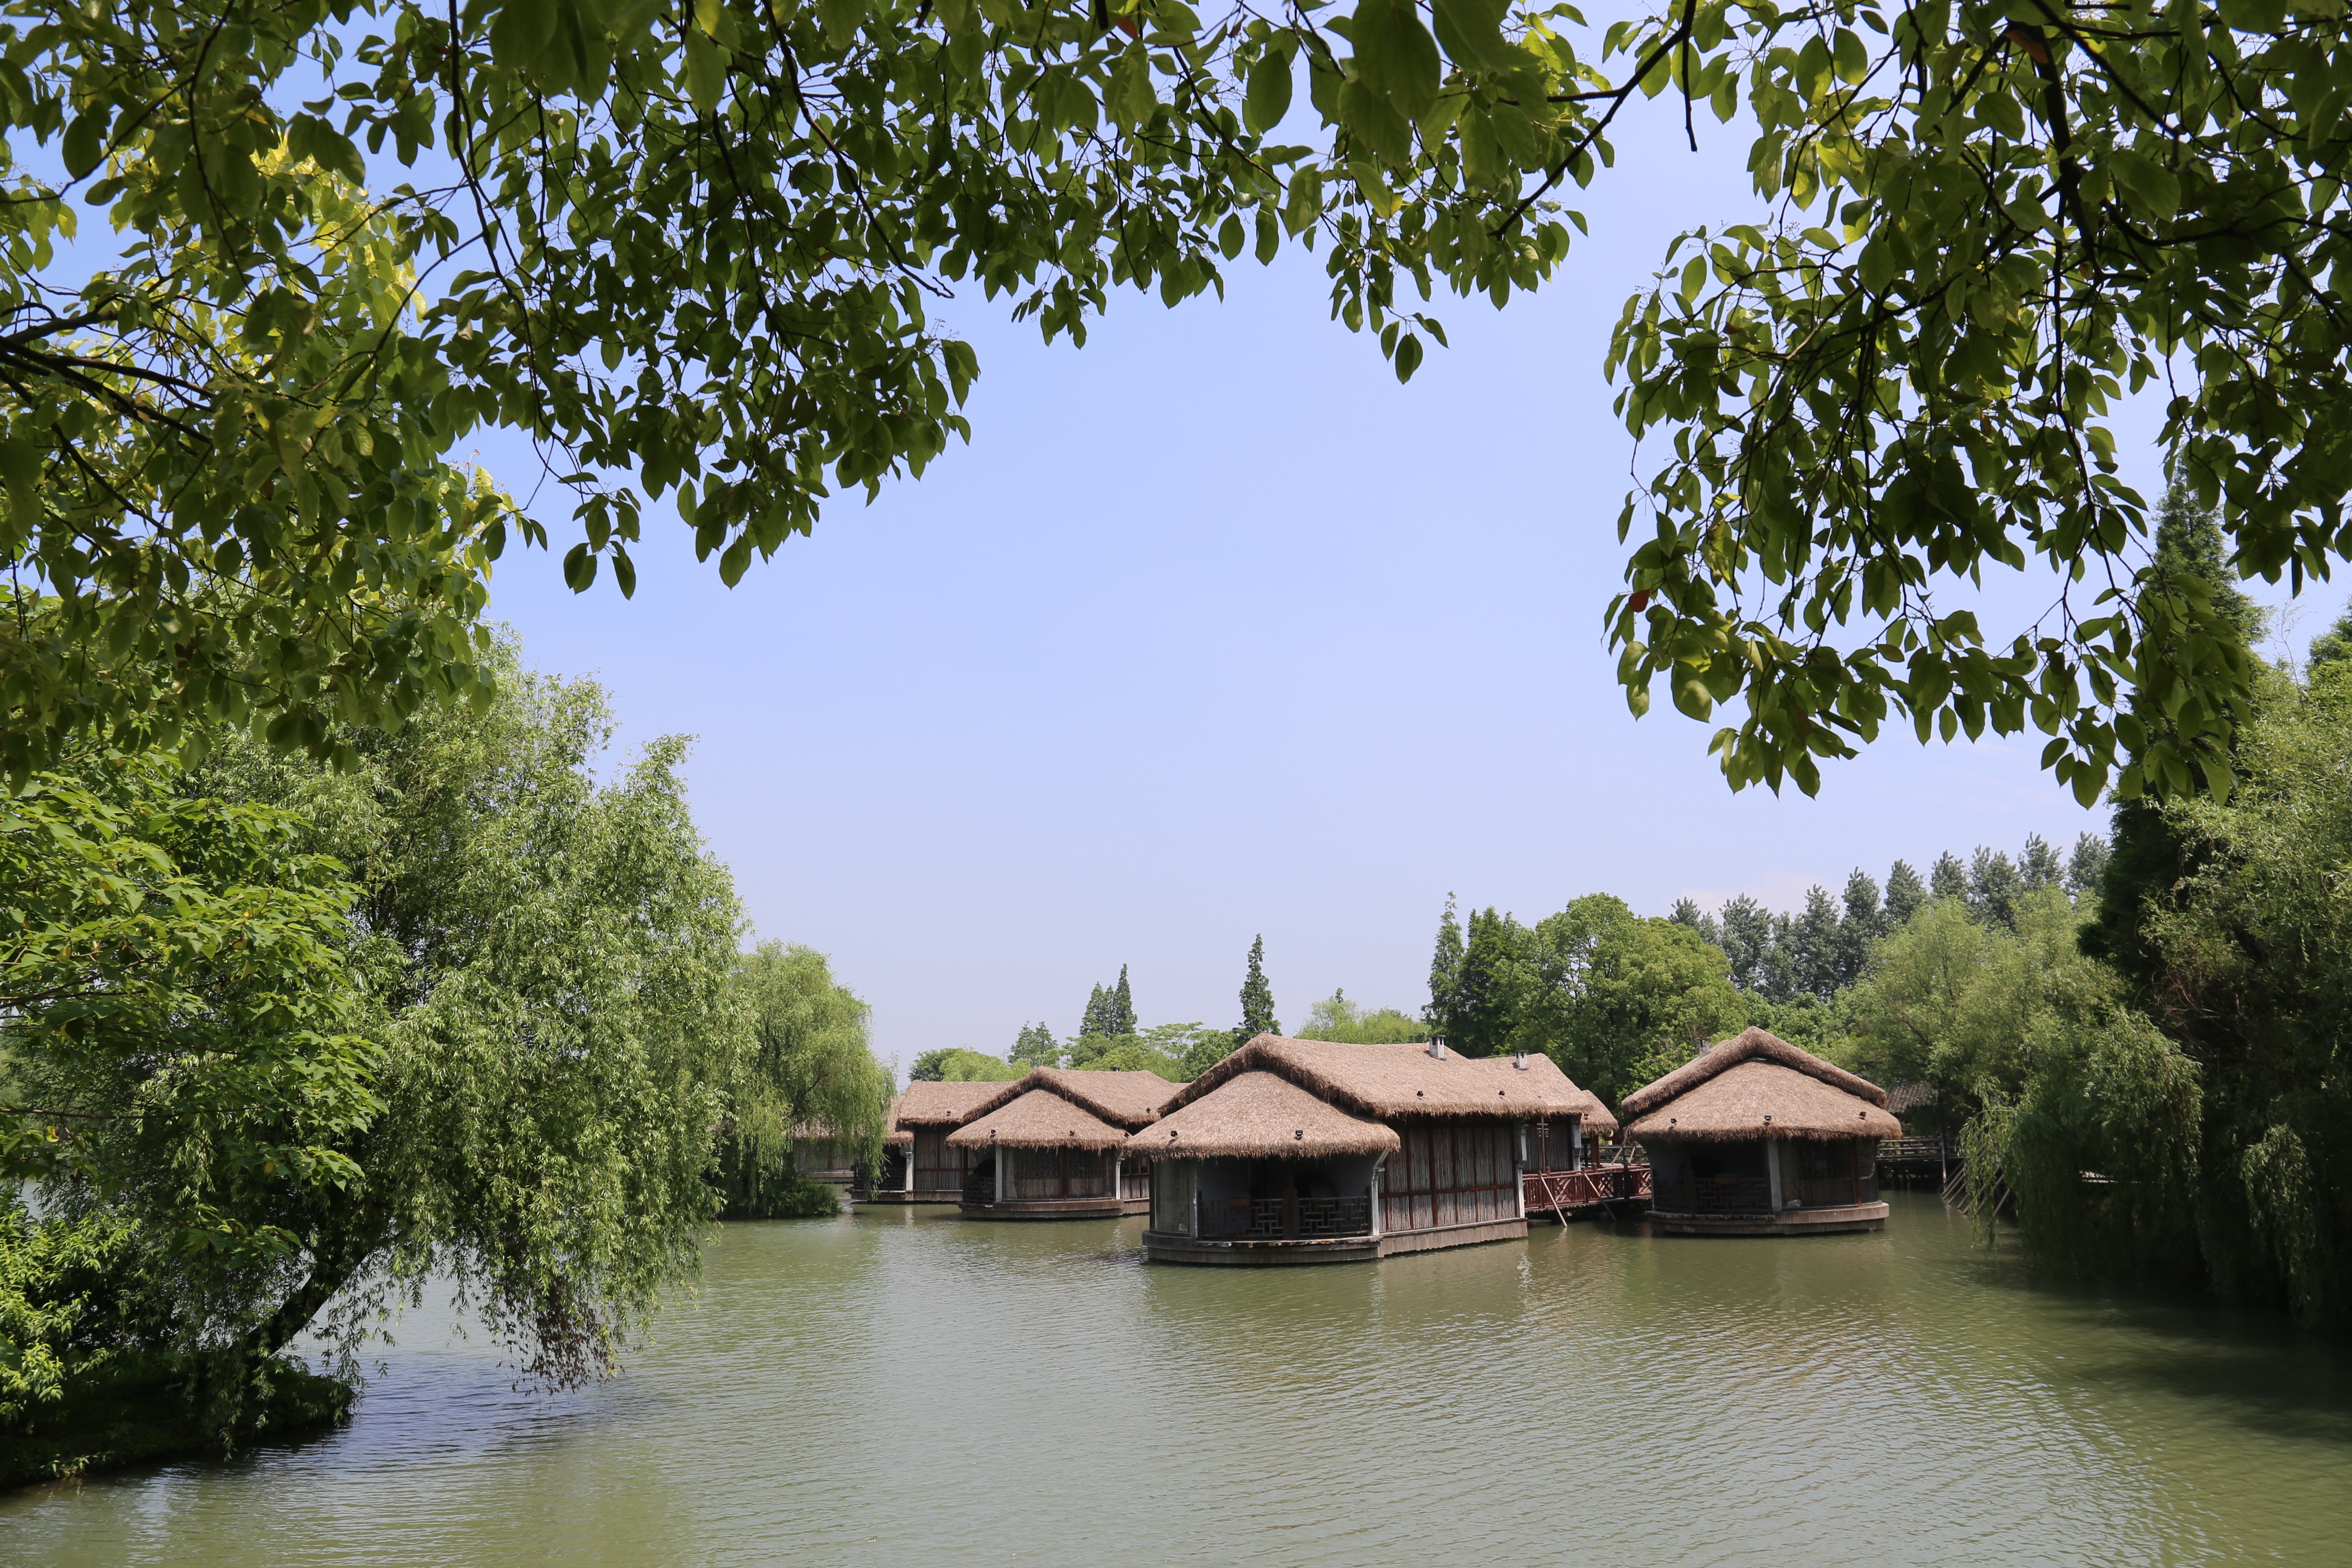
tree, lake, building, river, canal, jungle, waterway, estate, small town, rural area, jiangnan, watertown, the ancient town, bayou